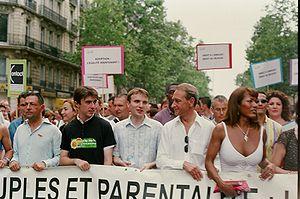
L'Interassociative lesbienne, gay, bi et trans ou Inter-LGBT, créée sous le nom de Lesbian & Gay Pride Île-de-France en 1999, est une fédération d'une soixantaine d'associations militant pour les droits des personnes lesbiennes, gays, bisexuelles et transgenres. Plus particulièrement, elle se donne pour but de lutter contre les discriminations fondées sur les mœurs, l’orientation sexuelle ou l’identité de genre.
Jean-Luc Romero-Michel, né Romero le 30 juin 1959 à Béthune, est un homme politique et militant associatif français.